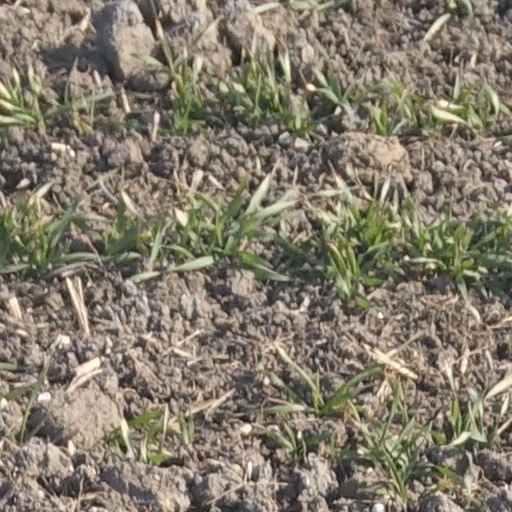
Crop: wheat